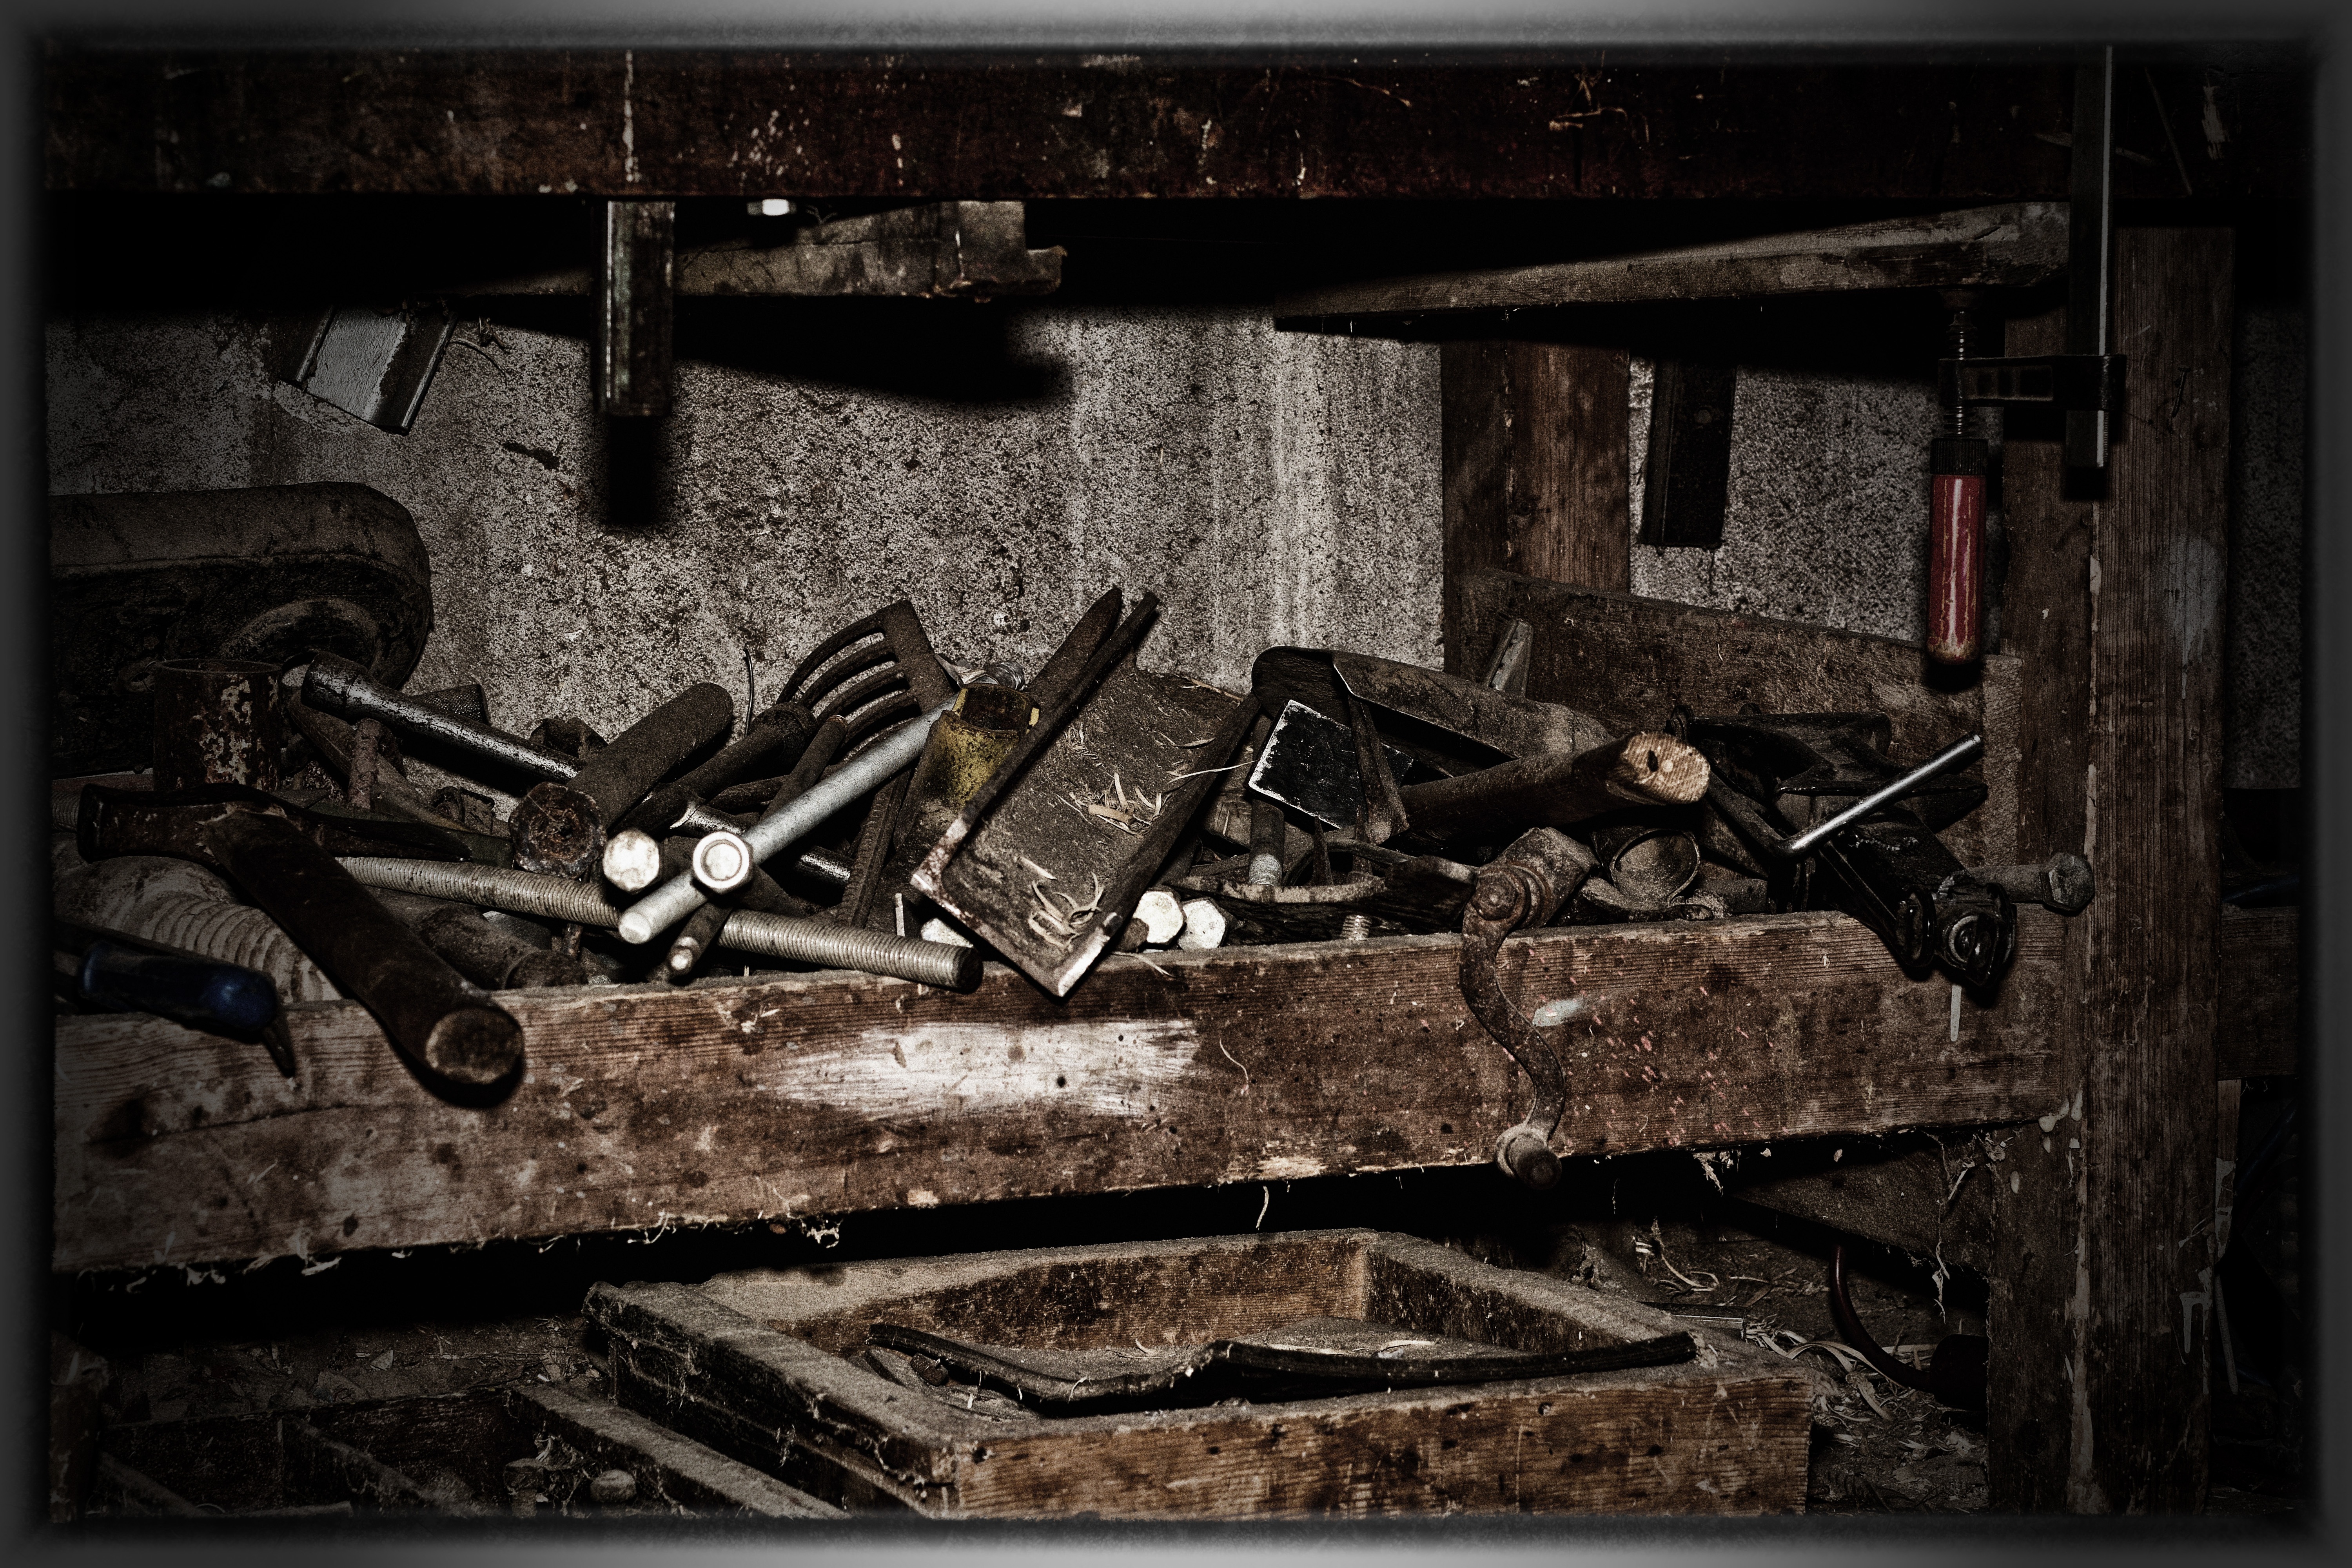
wood, old, tool, workshop, metal, dirty, darkness, lumber, photograph, iron, old photo